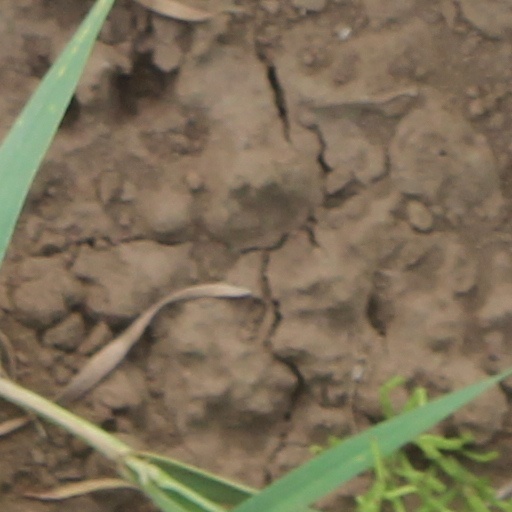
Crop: wheat